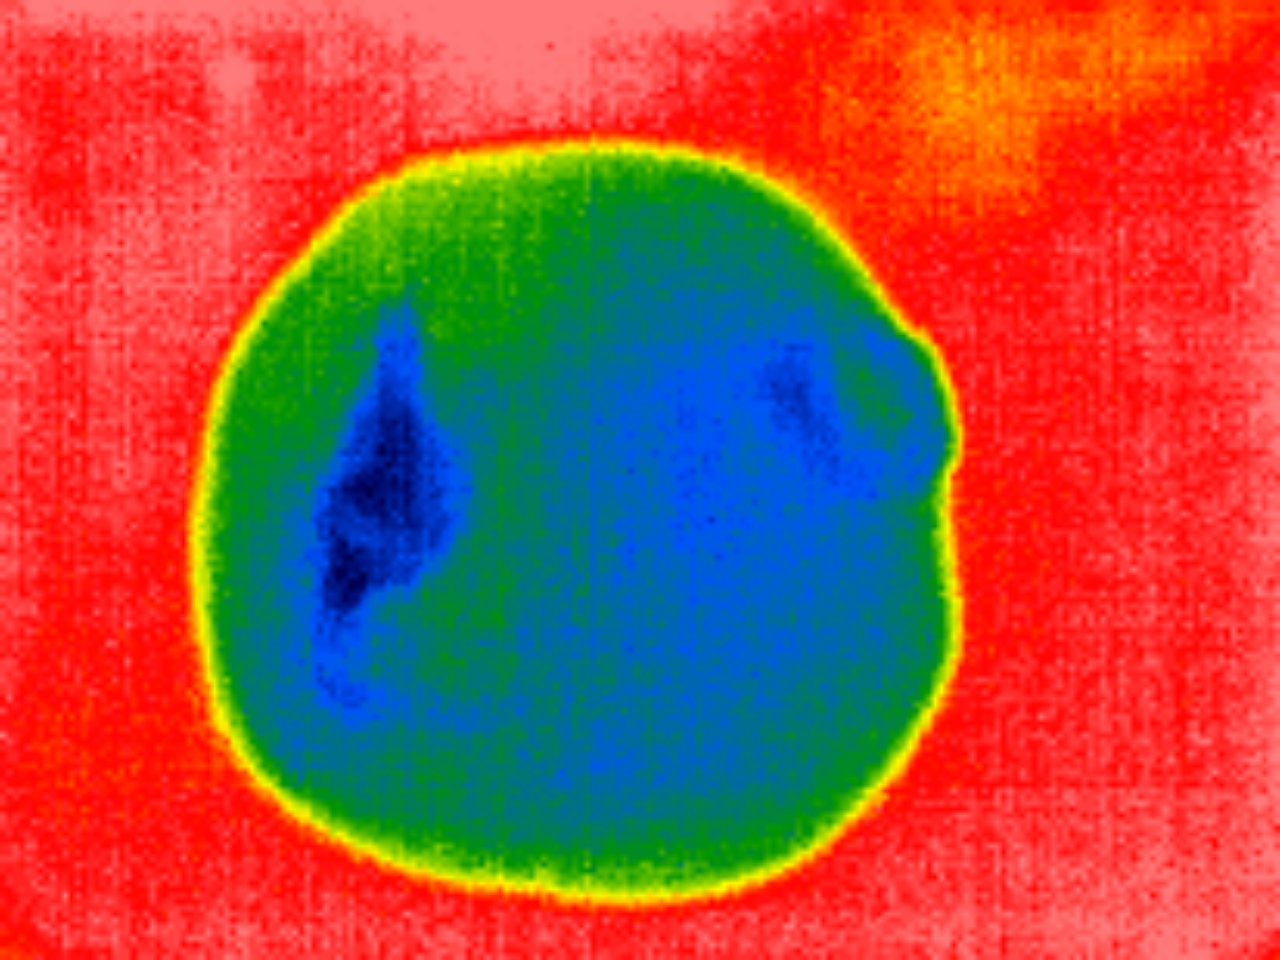
Label: Minor Defect